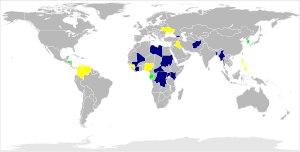
La Cour pénale internationale est une juridiction pénale internationale permanente, et à vocation universelle, chargée de juger les personnes accusées de génocide, de crime contre l’humanité, de crime d'agression et de crime de guerre. La Cour inscrit également son action dans une dimension préventive et dissuasive : l'objectif est de responsabiliser les individus, qu'il s'agisse d'autorités civiles ou militaires.